Alpine accentor

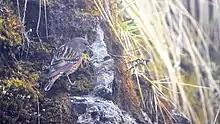
"P. c. nipalensis" at Pangolakha Wildlife Sanctuary in East Sikkim, India

This is a robin-sized bird at in length, slightly larger than its relative, the dunnock. It has a streaked brown back, somewhat resembling a house sparrow, but adults have an all-grey head and red-brown spotting on the underparts. It has an insectivore's fine pointed bill.